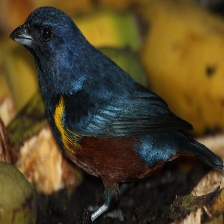
Species: CHESTNET BELLIED EUPHONIA
Scientific name: EUPHONIA PECTORALIS